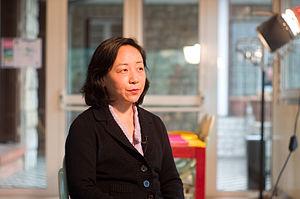
Dicki Chhoyang ou Dickyi Choeyang, est une femme politique tibétaine et le ministre des Affaires étrangères tibétain actuel de l'Administration centrale tibétaine.